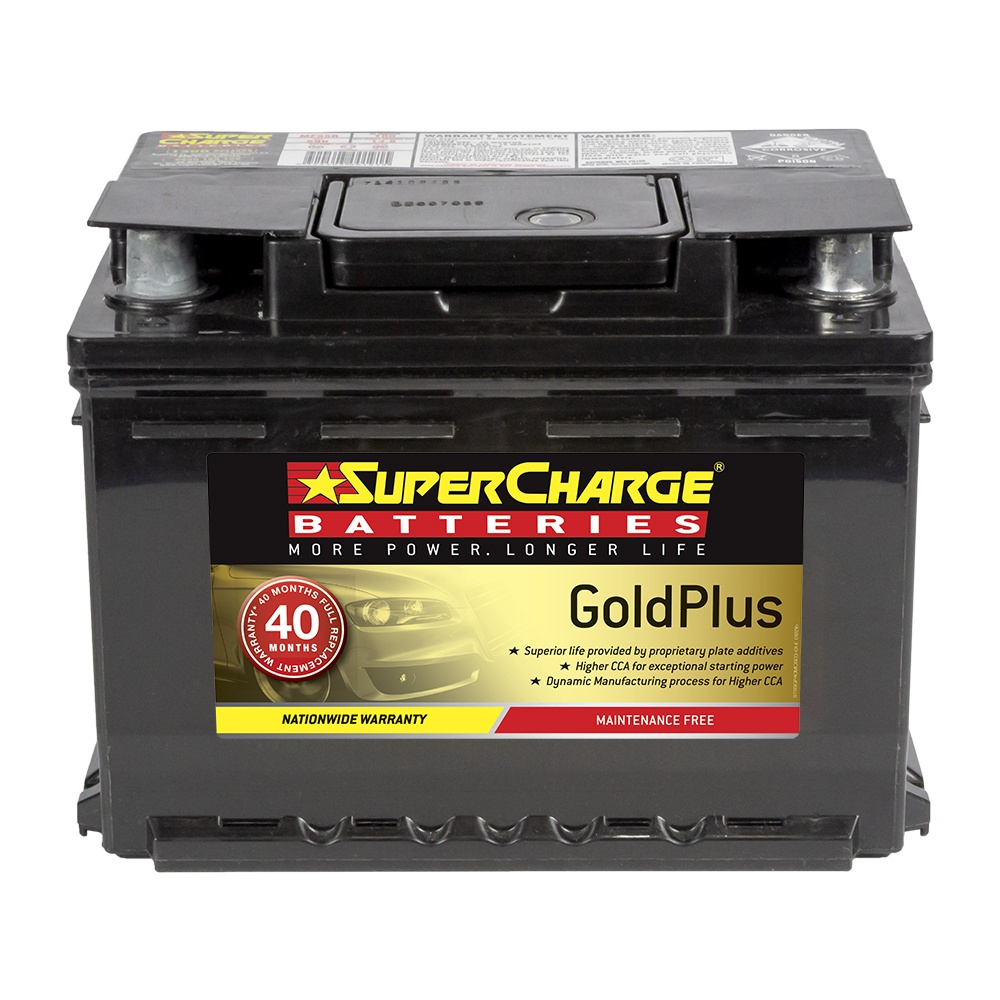
SuperCharge Gold Plus MF55H
The SuperCharge GoldPlus MF55H is a maintenance-free automotive battery engineered for exceptional performance and reliability. Utilizing advanced Expanded Grid Technology (EXG), it ensures robust power delivery across various driving conditions. Key Specifications: Voltage: 12V Cold Cranking Amps (CCA): 600 Reserve Capacity (RC): 115 minutes Dimensions: 242mm (L) x 175mm (W) x 190mm (H) Weight: Approximately 13.8 kg Compatible Vehicles: The MF55H is suitable for a range of passenger vehicles, including: Alfa Romeo: 147, Giulietta, GT, MiTo Audi: A3, S3 BMW: 2500, 2800, 3.0S, 3.0Si, 318Ci, 318i, 318Ti Chery: J3 Citroën: C3, C4 Daewoo: Cielo Fiat: 500, 500C, Punto, Ritmo Holden: Barina, Calais, Captiva, Commodore, Cruze, Epica, Malibu, Trax Honda: Civic Hyundai: Elantra, i30, Veloster Jaguar: X-Type Kia: Cerato, EV6, Niro, Pro Ceed, Seltos, Sportage Lexus: RX350, RX450H Mercedes-Benz: B200, B200 CDI, B200T, C180 MG: GS, HS, MG6, ZS Mini: Cooper, Cooper S, One Mitsubishi: Colt Nissan: Dualis, Juke, Pathfinder, Qashqai, X-Trail Peugeot: 207, 308, 407 Renault: Clio, Kadjar, Mégane Seat: Leon, Toledo Skoda: Fabia, Octavia Toyota: Avensis, Camry, Corolla, Prius, RAV4 Volkswagen: Golf, Jetta, Passat Installation and Fitment: To ensure proper installation of the MF55H battery in your vehicle, we can come out and install it for you in Melbourne, call 0411 061 337. Warranty: The SuperCharge MF55H comes with a comprehensive nationwide warranty of up to 50 months for select private-use models, supported by the extensive SuperCharge dealer network. WE CAN COME TO YOU AND INSTALL THIS IN MELBOURNE CALL 0411 061 337
Brand: Car Care To You
Category: Vehicles & Parts > Vehicle Parts & Accessories > Vehicle Maintenance, Care & Decor > Vehicle Repair & Specialty Tools > Vehicle Battery Testers